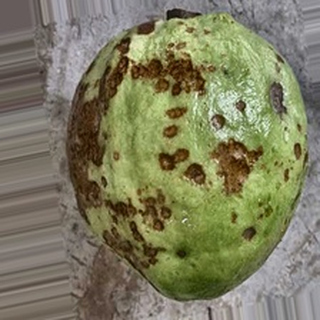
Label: guava_anthracnose